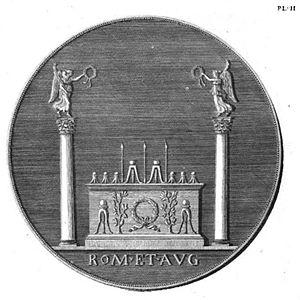
Médaille de l'Autel des Gaules Italiano: Medaglia rappresentante l'Altare delle Gallie